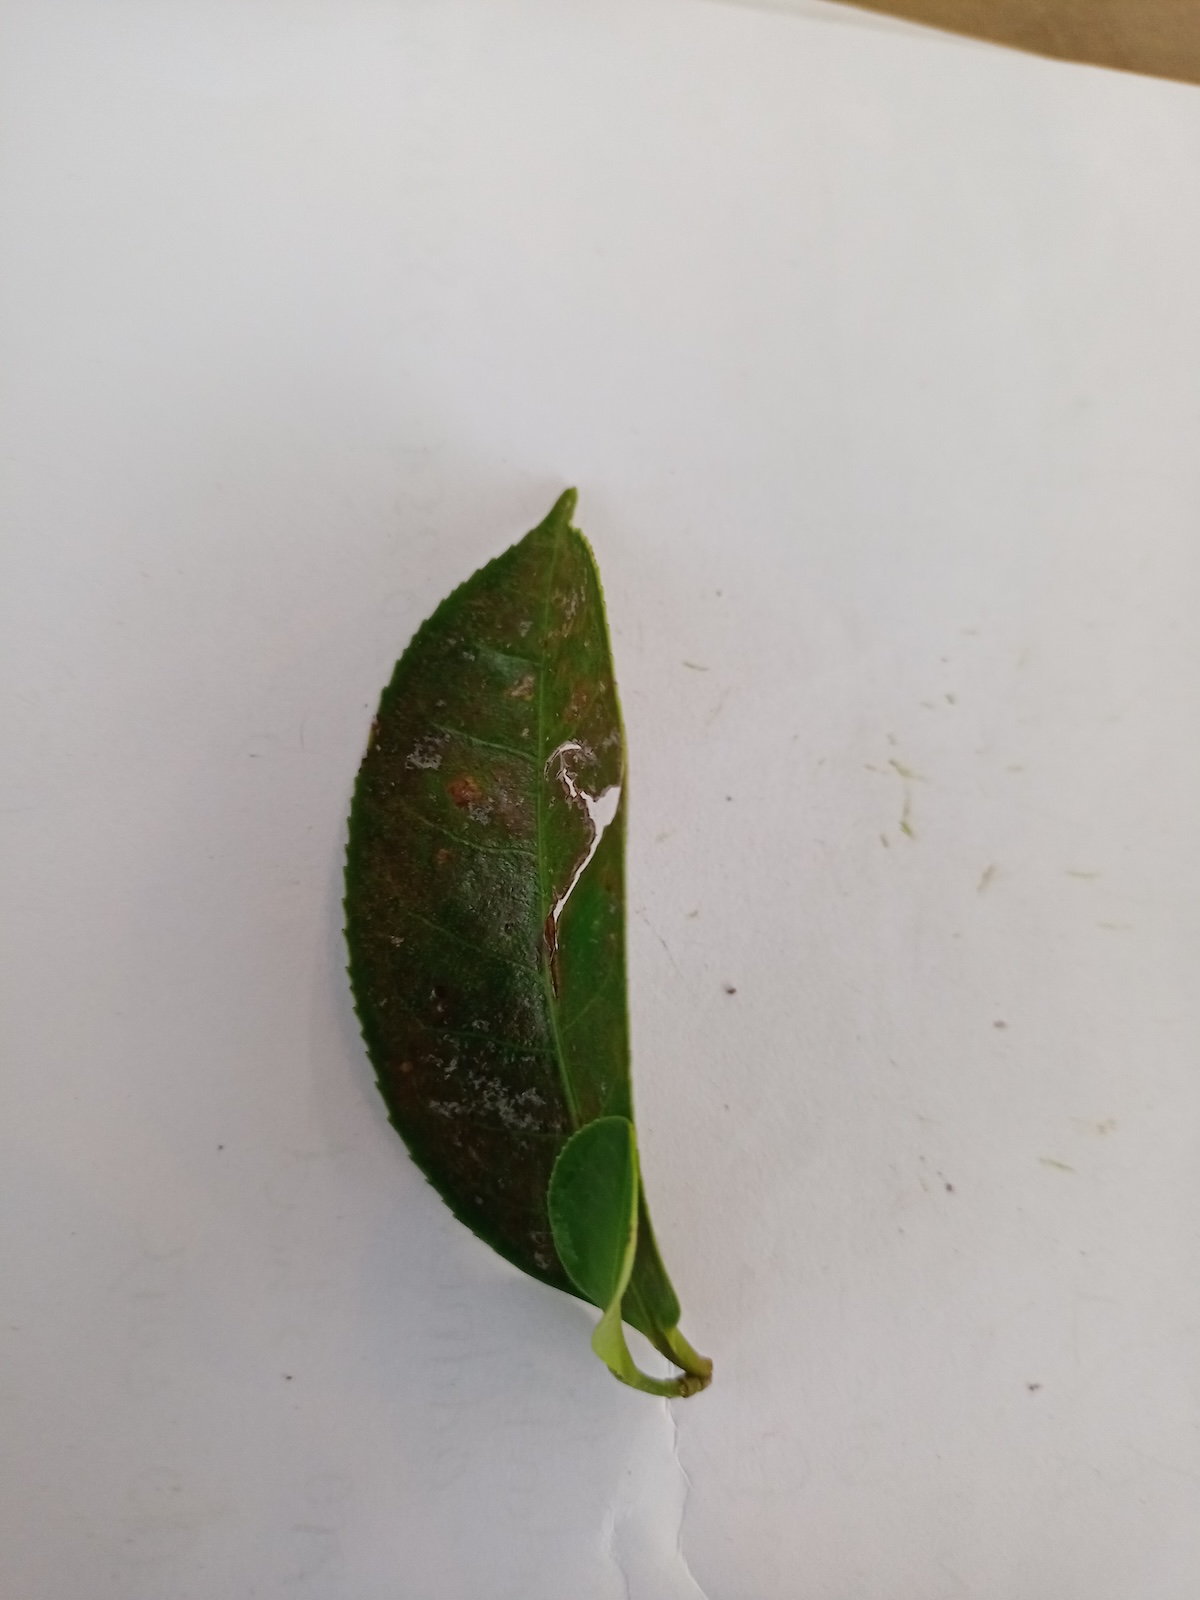
Label: Red spider